BootX (Apple)

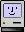

In 2001, with the release of Mac OS X 10.0, the codice_2 file was replaced with the codice_4 bootloader file. In 2002, with the release of Mac OS X 10.2, the historical "Happy Mac" start-up picture used since the first version of Classic Mac OS was replaced with a grey Apple logo.